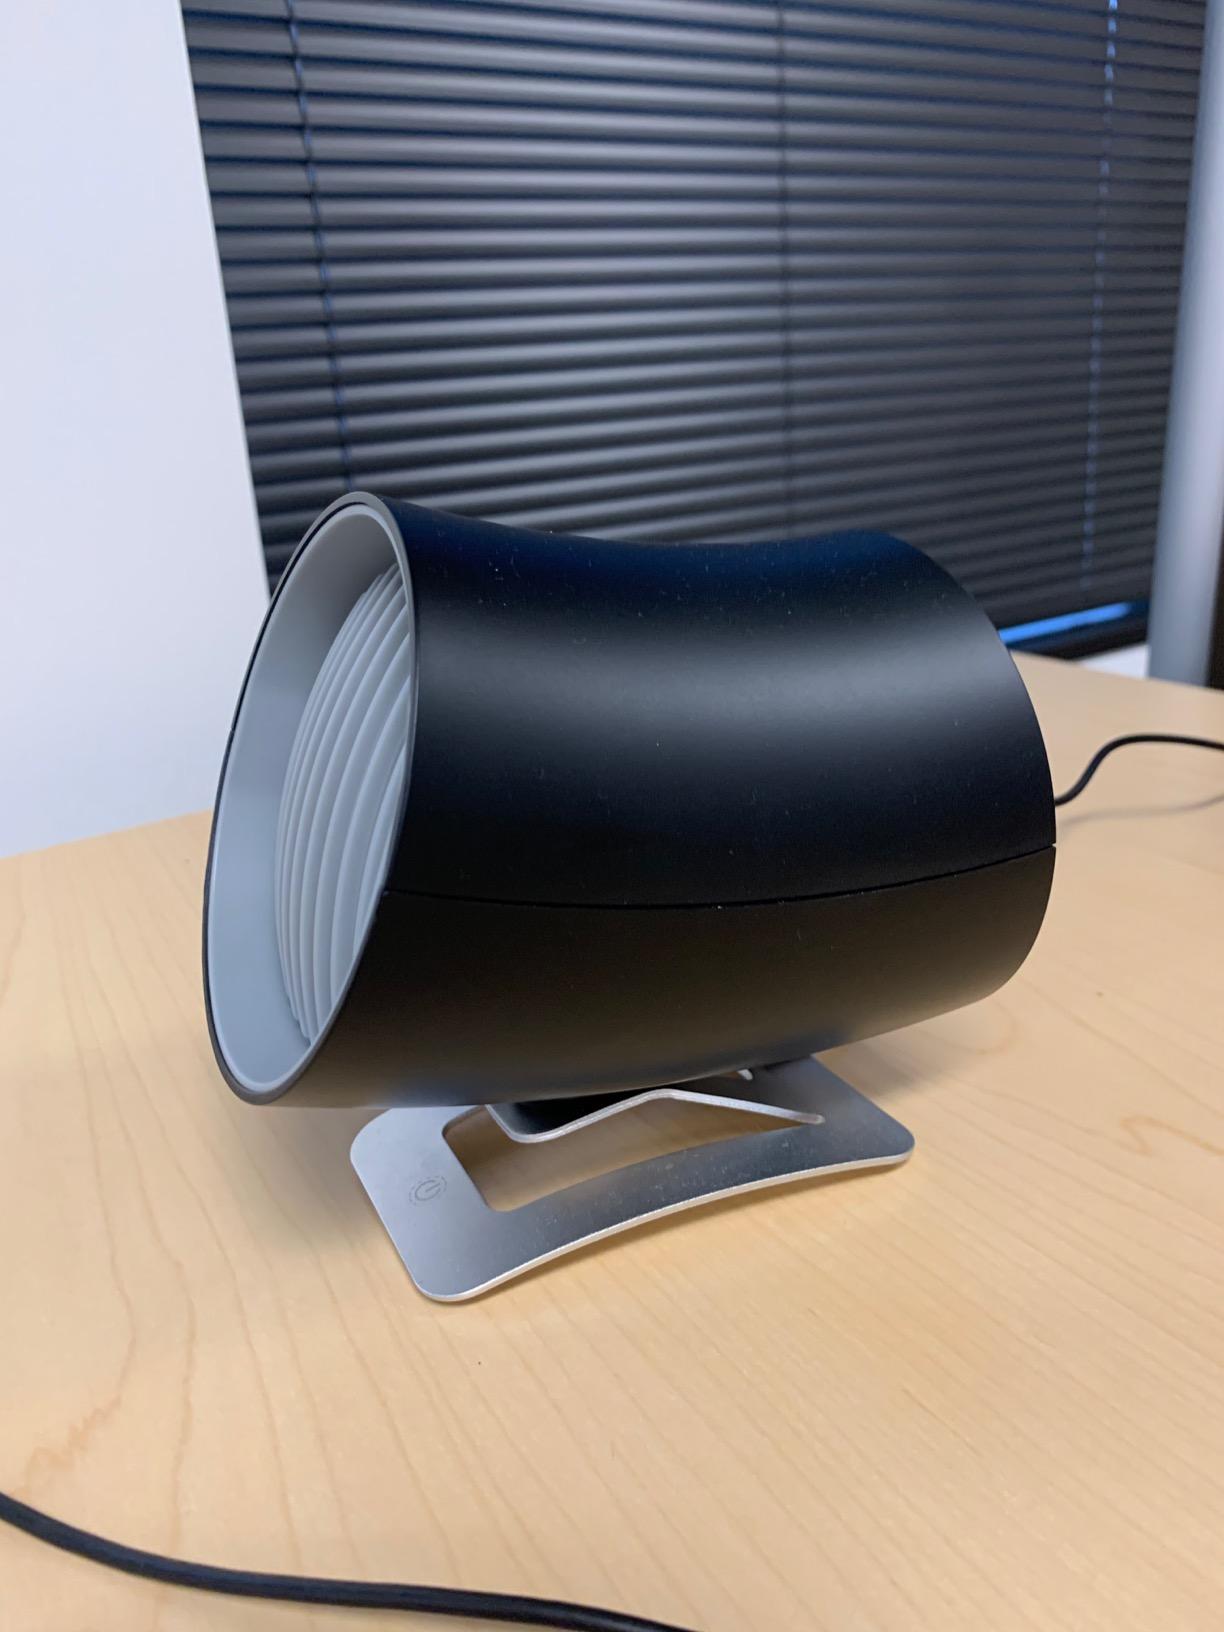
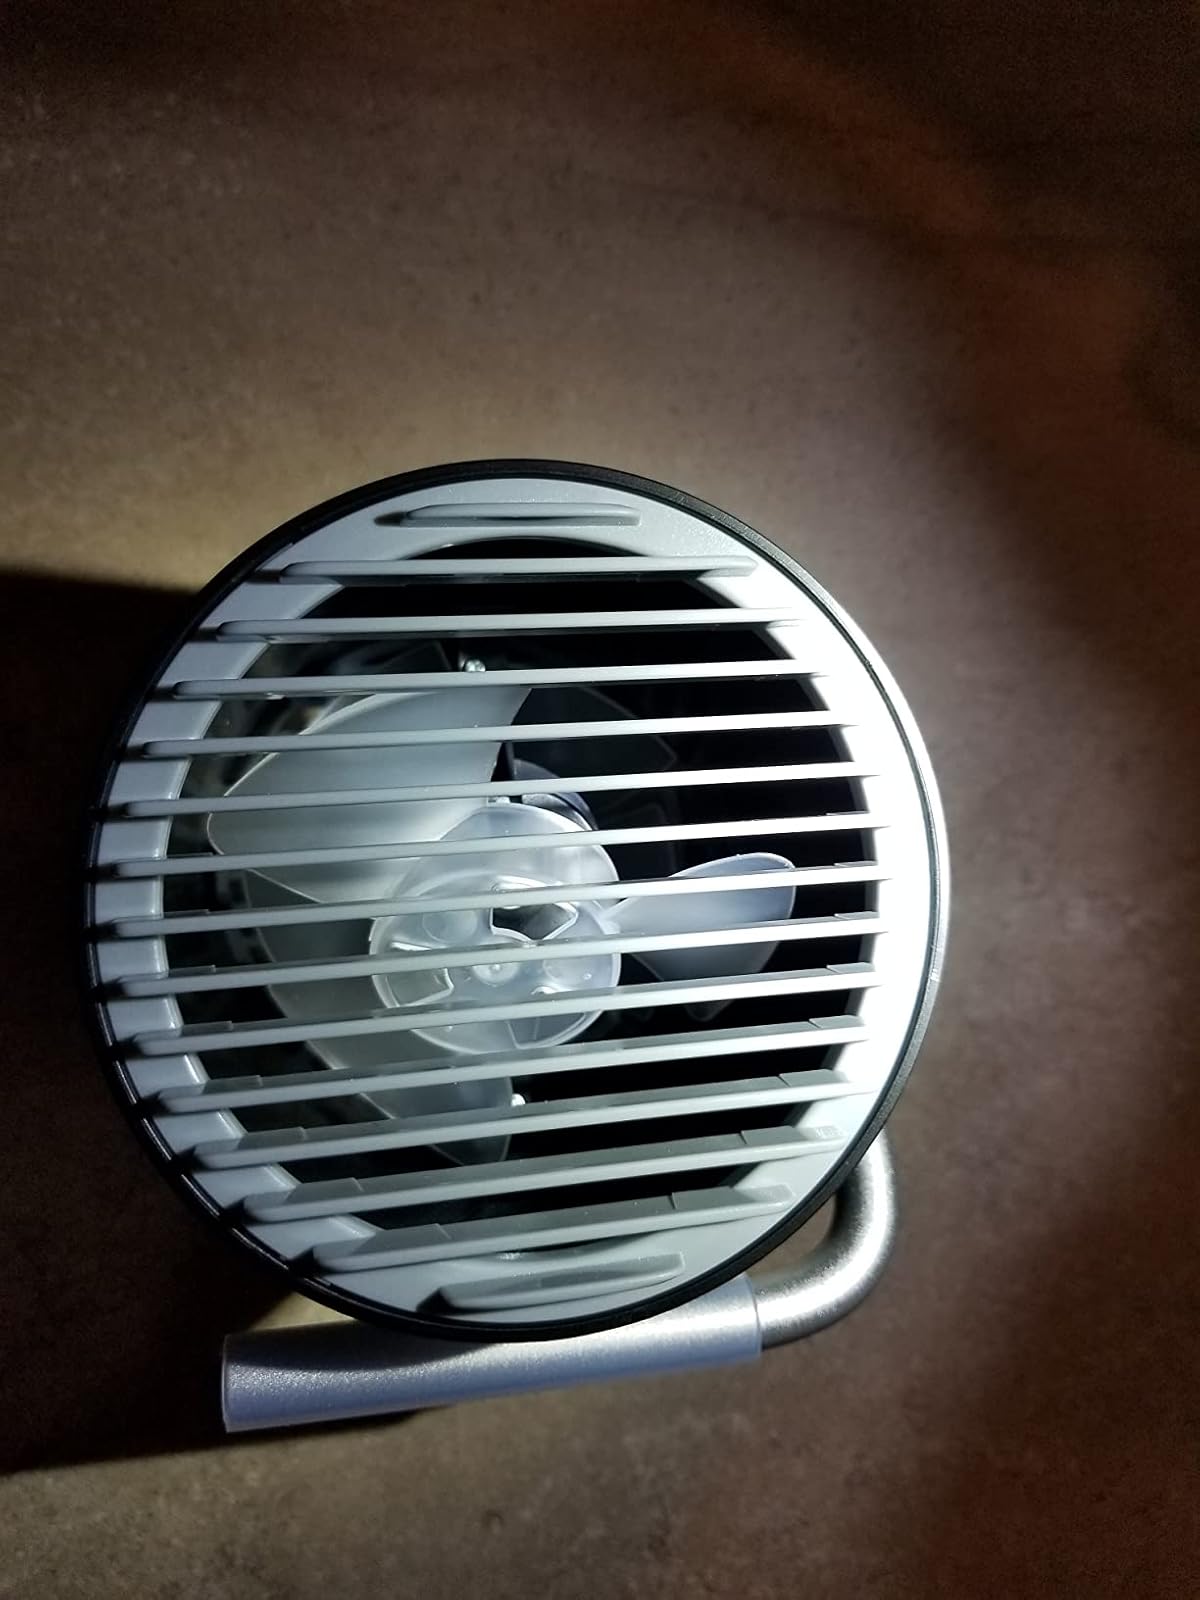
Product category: fan
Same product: no